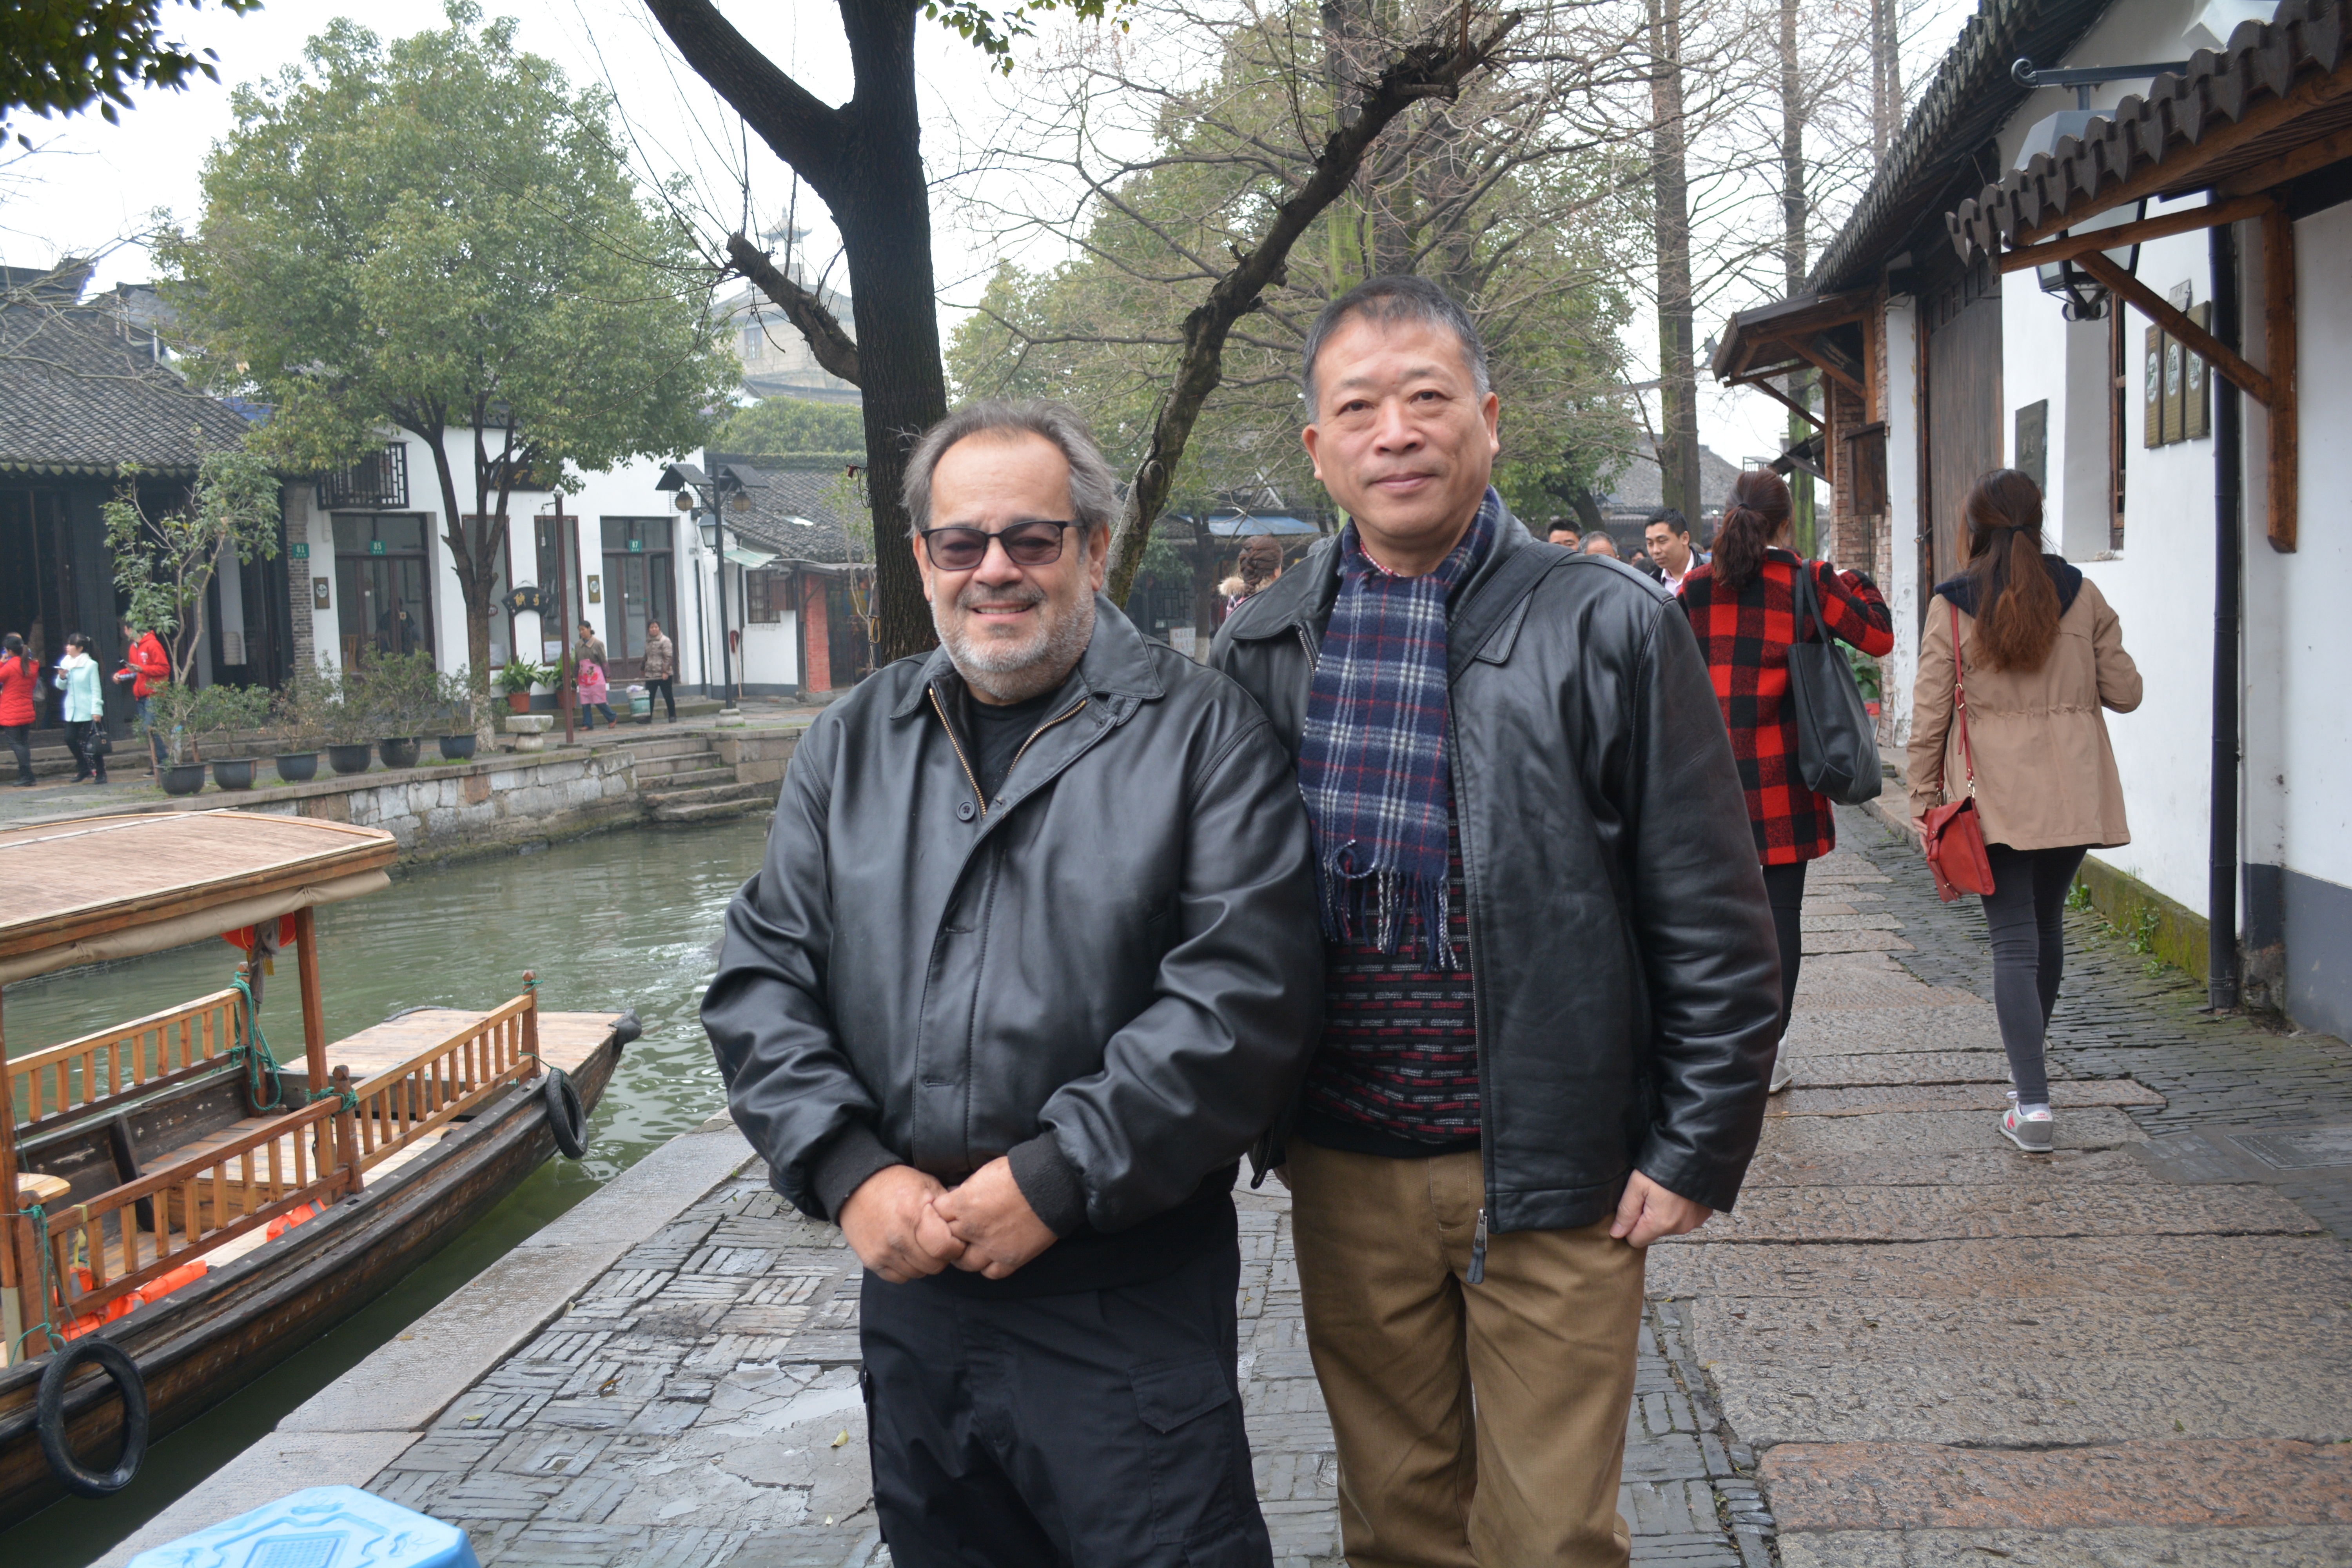
pedestrian, community, tourism, tours